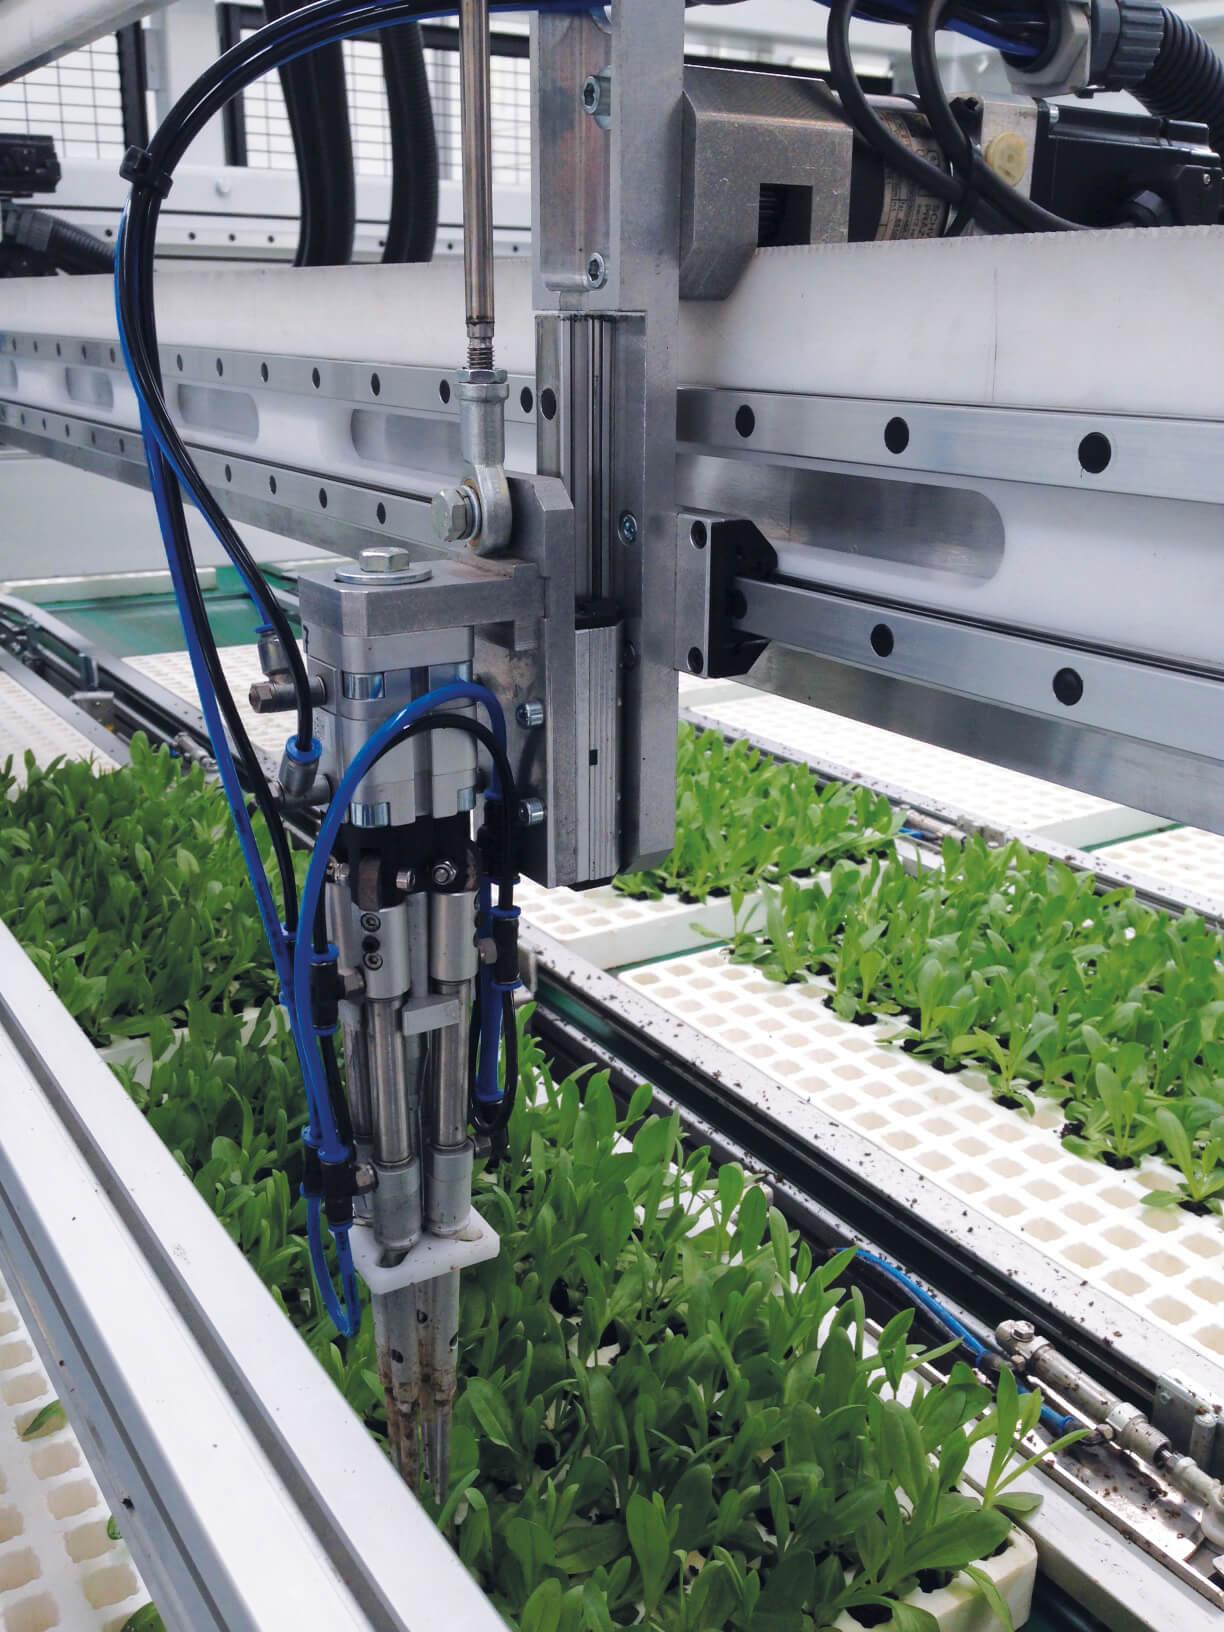
Mimea ya kijani imemea vizuri kwenye mfumo wa kilimo cha kisasa ndani ya maboksi maalumu yaliyoandaliwa kwa mpangilio mzuri, mashimo yamepangwa kwa umakini kila mmea ukiwa na nafasi yake ya kupokea maji na virutubisho vinavyohitajika, mashine zinasimamia mzunguko wa hewa mwanga na unyevu kuhakikisha mazingira yanabaki kuwa safi na salama kwa ukuaji wa mazao.